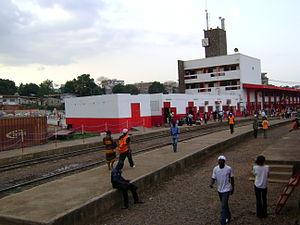
La gare centrale de Ngaoundéré est une gare ferroviaire camerounaise de la ligne de Yaoundé à Ngaoundéré. Elle est située au nord de la ville de Ngaoundéré dans le département de la Vina, en région de l'Adamaoua.
Ngaoundéré est une ville du Cameroun, chef-lieu de la région de l'Adamaoua, érigée en Communauté urbaine de Ngaoundéré en 2008.